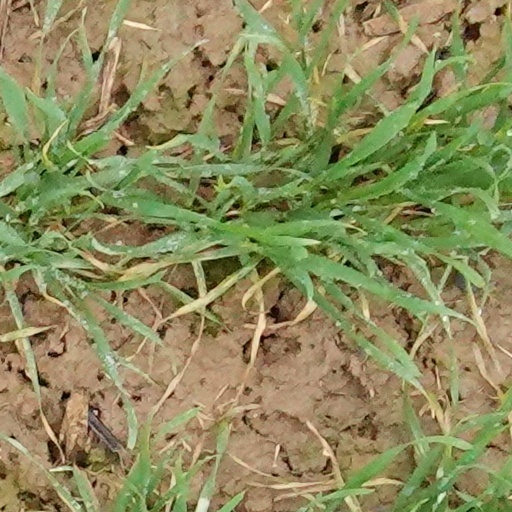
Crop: wheat